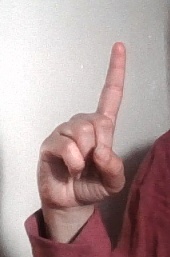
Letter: bb